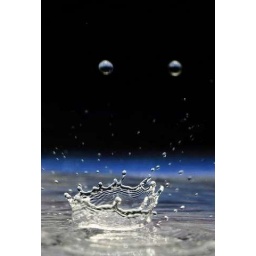
shot in my house while i was bored, mirror is below .. backdrop is located rear